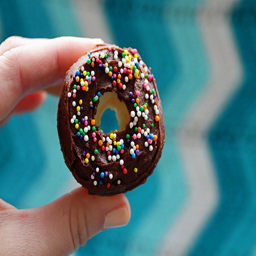
A hand holding a chocolate donut with sprinkles.
There is a tiny donut with chocolate frosting and sprinkles.
A hand holding a miniature frosted doughnut with nonpariels.
A hand is holding up a chocolate donut with sprinkles.
The doughnut has chocolate frosting and colored sprinkles.